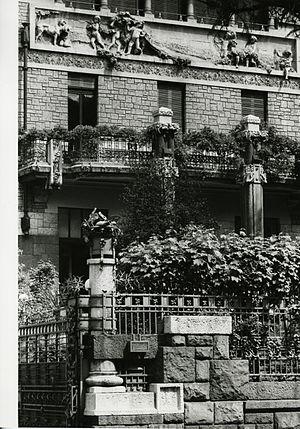
Giuseppe Sommaruga est un architecte italien de la fin du XIXᵉ siècle et du début du XXᵉ siècle qui se rattache au mouvement de l'Art nouveau.